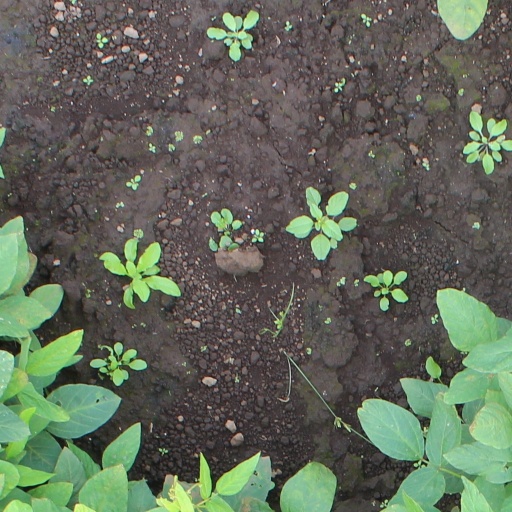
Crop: soybean